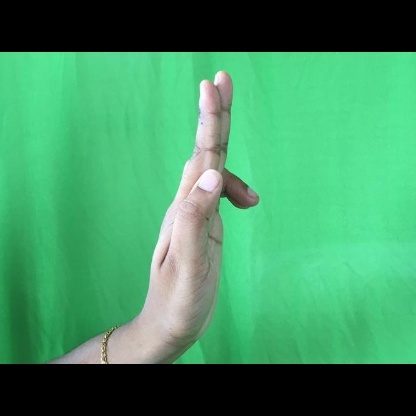
Mudra: Ardhapathaka